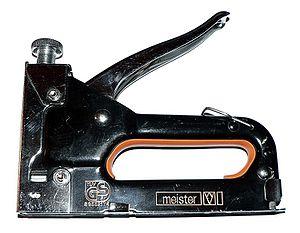
Une agrafeuse est un outil permettant de fixer, à l'aide d'une agrafe, des objets de faible épaisseur, entre eux ou sur un support.